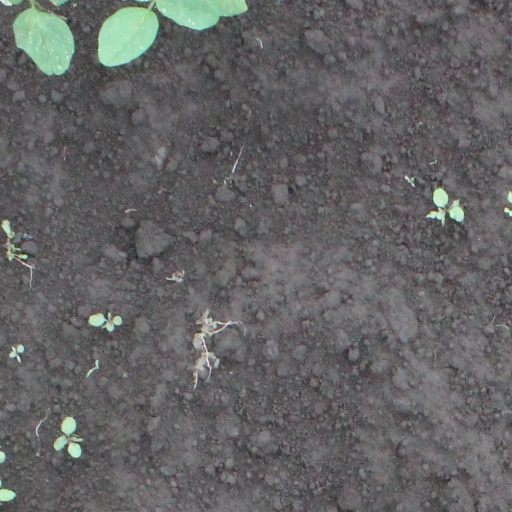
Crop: soybean